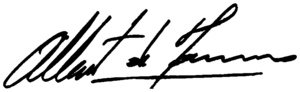
Albert II, né le 14 mars 1958 à Monaco, est le 14ᵉ et actuel prince souverain de Monaco depuis le 6 avril 2005.